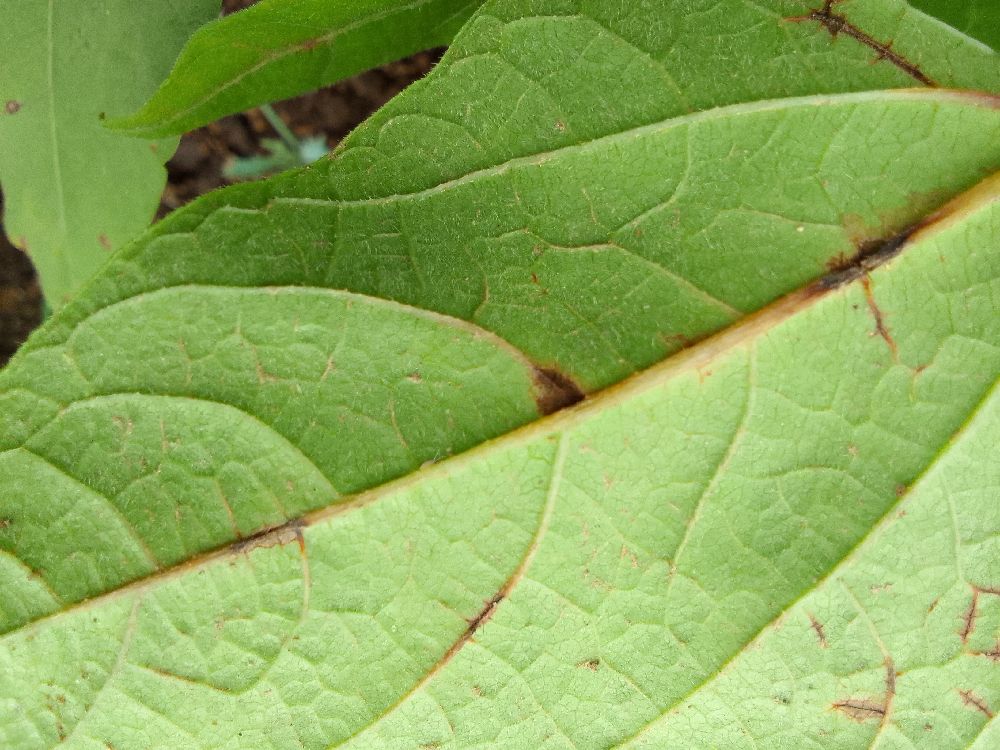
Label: anthracnose